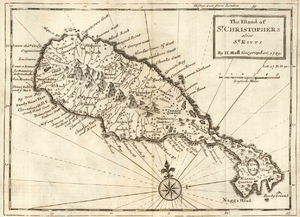
Saint-Christophe est la première colonie française fondée aux Antilles, située dans les parties nord-ouest et sud-est de l'île de Saint-Christophe. Elle est fondée en 1625 et est de fait perdue le 16 juillet 1702. Elle est officiellement cédée aux Britanniques le 11 avril 1713, à la suite du traité d'Utrecht.